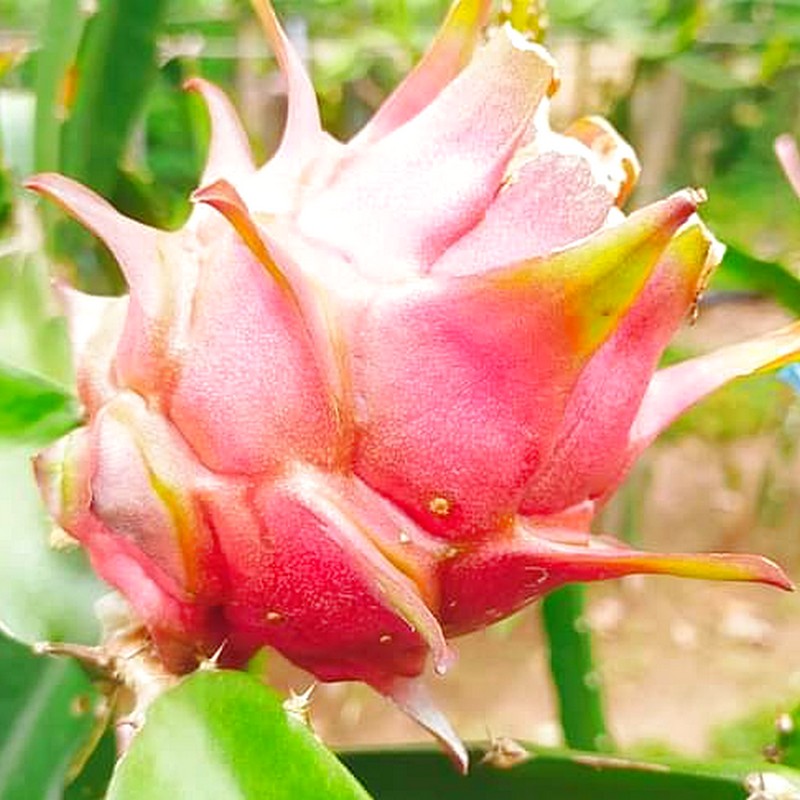
Label: Fresh Dragon Fruit